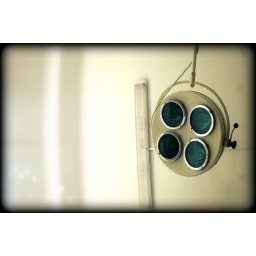
The surgery table was donated by the Bulgarian Golden Retriever Club!:) as a mirror :)